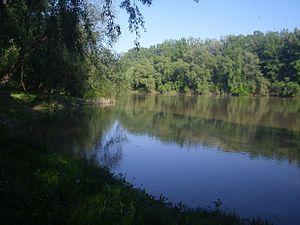
Tivadar est un village et une commune du comitat de Szabolcs-Szatmár-Bereg en Hongrie.